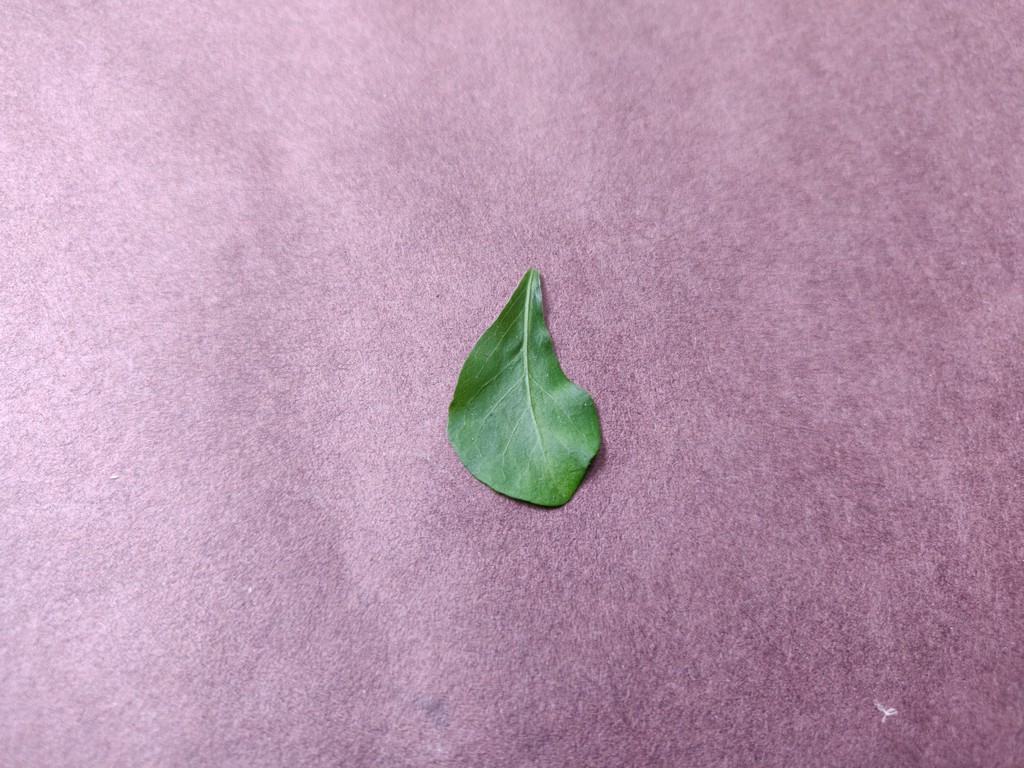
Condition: Healthy
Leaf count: single
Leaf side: front